Orcival

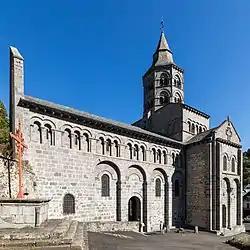
La basilique Notre-Dame

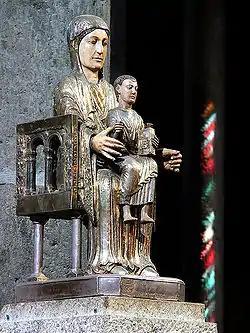
Romanesque statue of Virgin and Child - Notre Dame d'Orcival

Orcival (Auvergnat: "Orsivau") is a commune in the Puy-de-Dôme department in Auvergne in central France. The 12th–13th-century basilica of Notre Dame is a listed monument. It contains many ancient religious objects, including a 12th-century procession statue of the Virgin and Child.